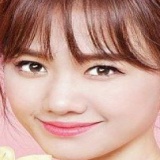
ca sĩ Hari Won